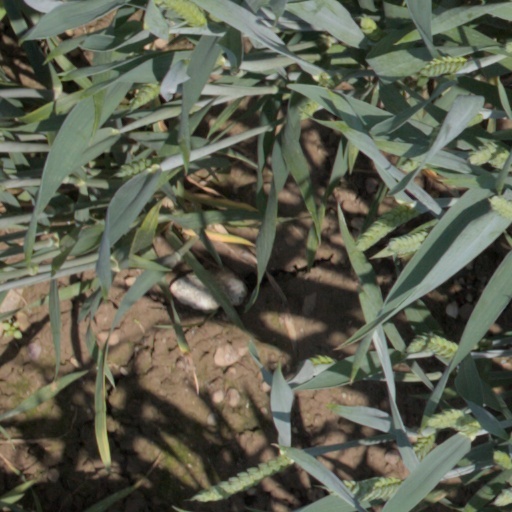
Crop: wheat